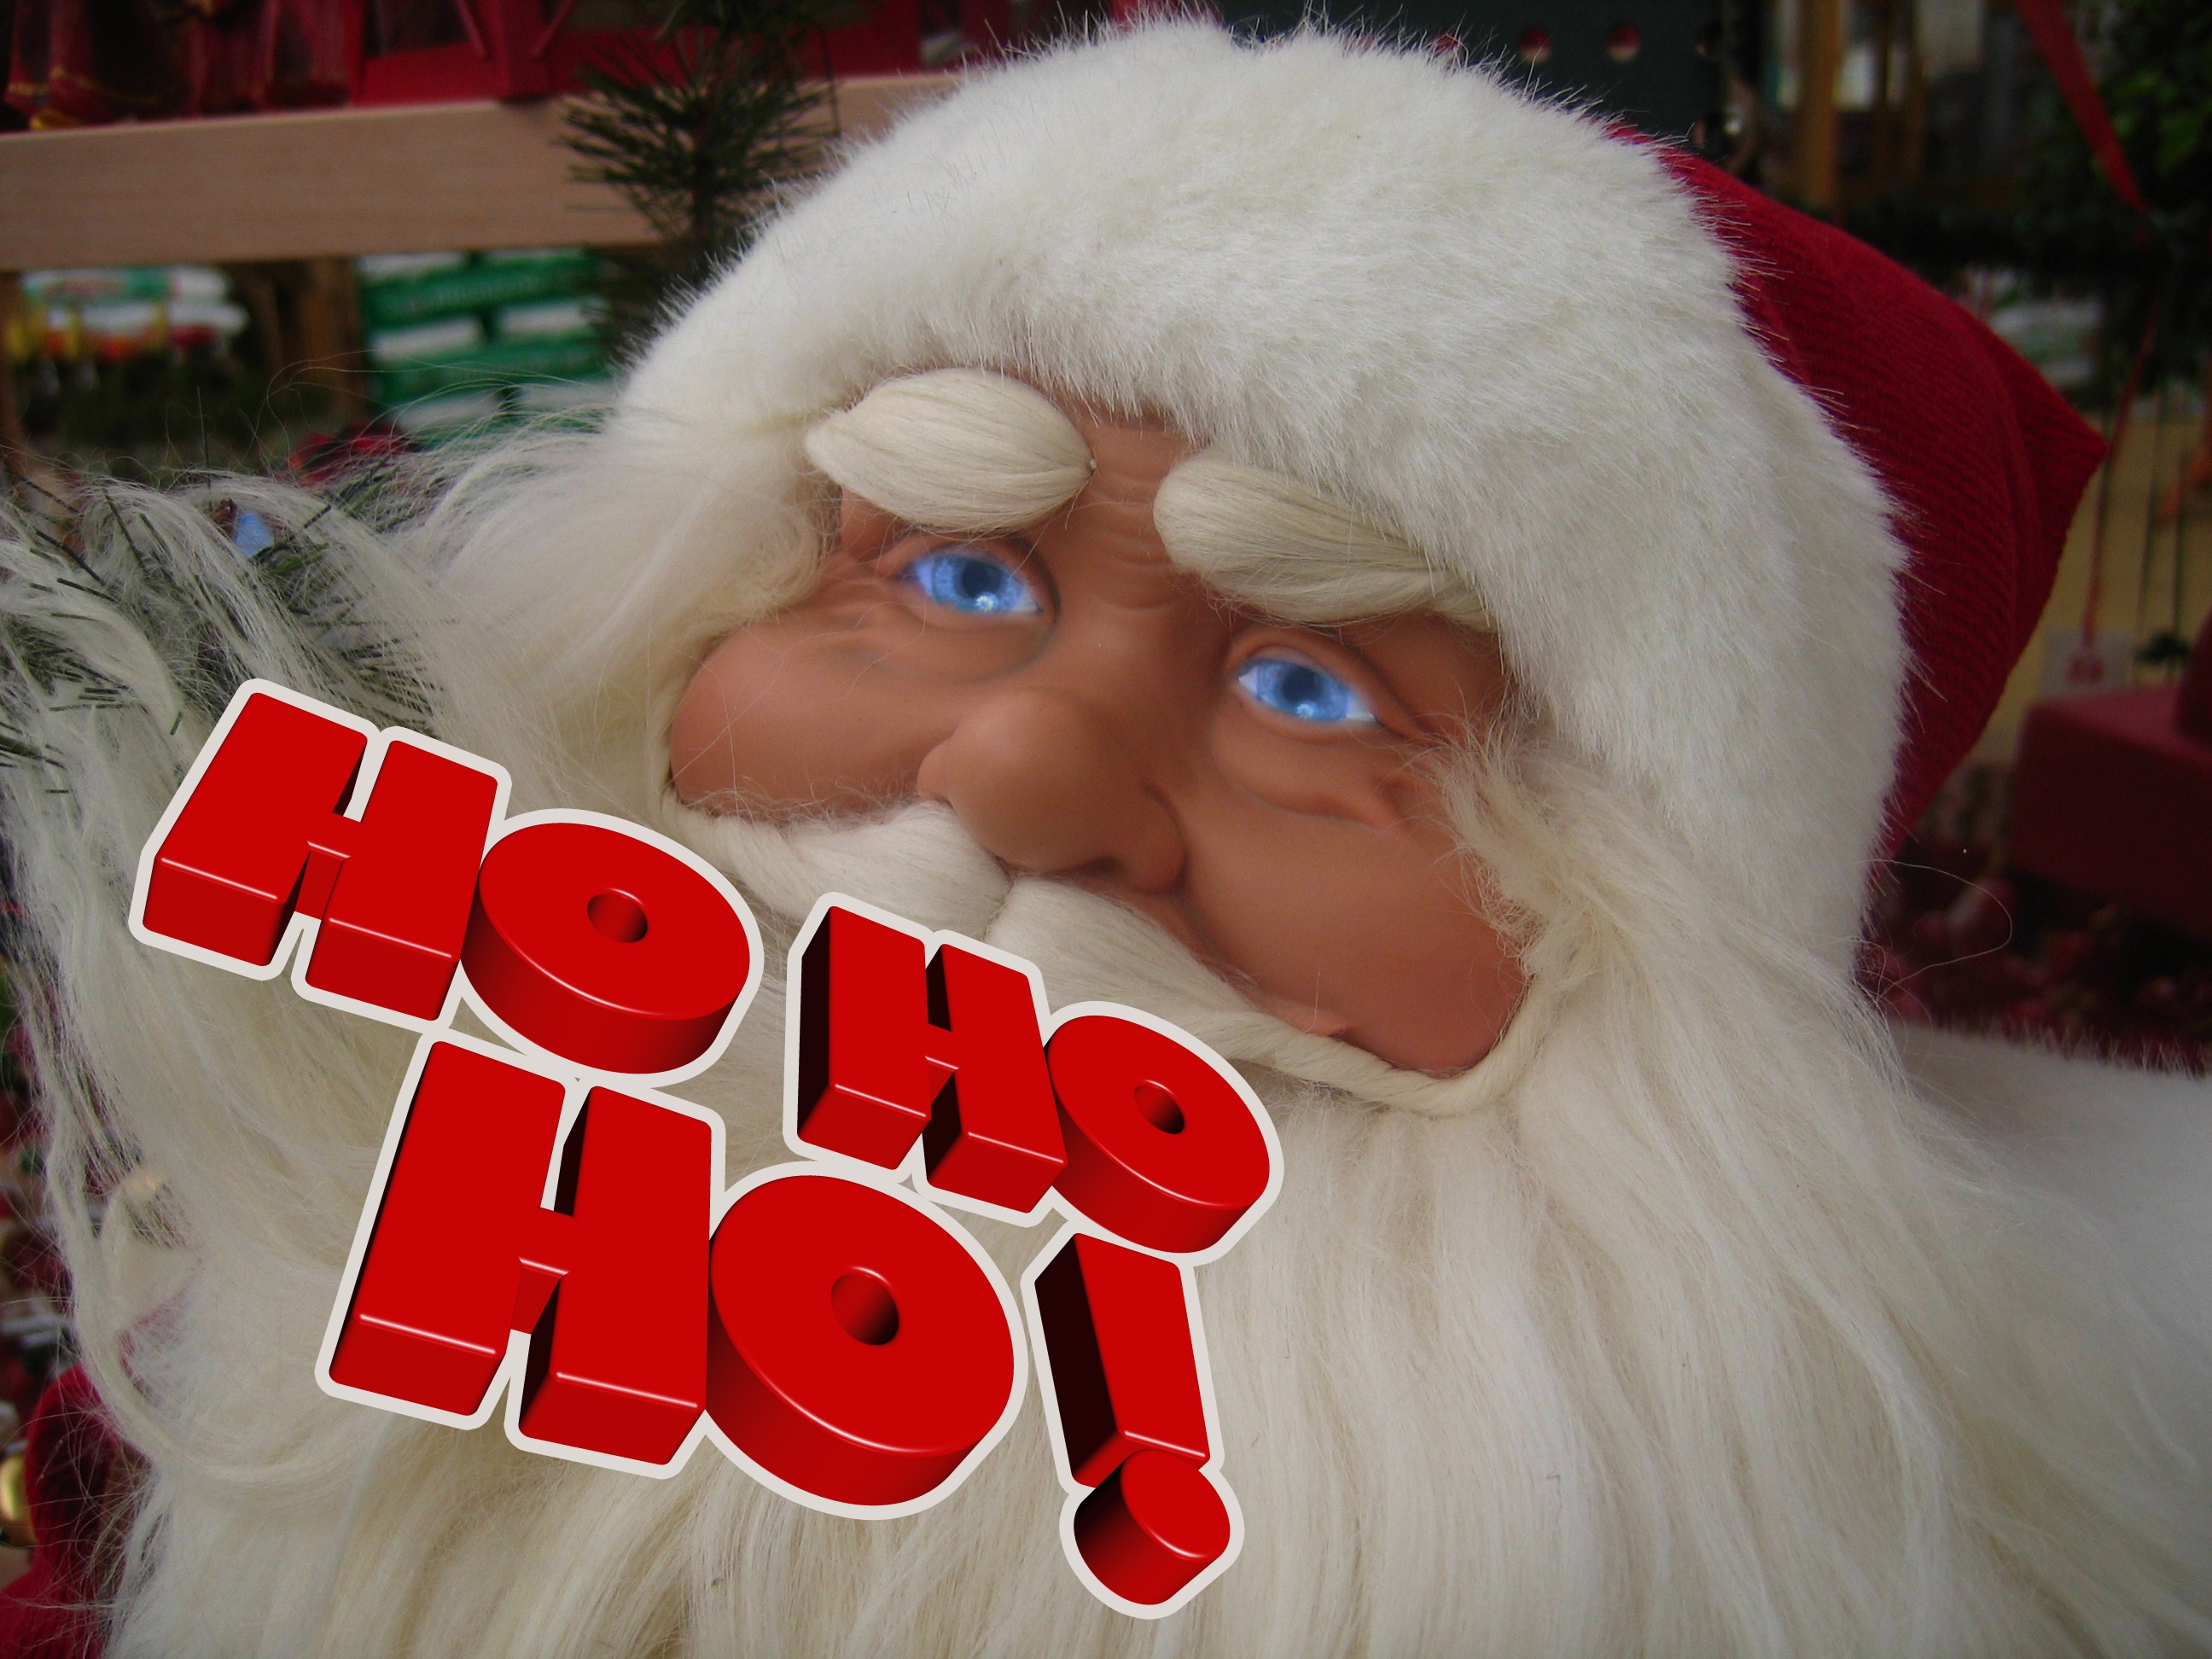
white, fur, decoration, red, christian, christmas, toy, fabric, advent, gifts, christmas time, textile, bart, holy, santa claus, sweetness, nicholas, stuffed toy, fictional character, ho ho ho